Economy of the Han dynasty

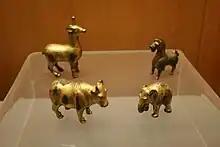
Gilded bronze animal figurines from the Han dynasty, including a horse, elephant, cow, and unicorn

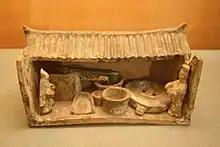
A miniature ceramic model of a gristmill from a Han tomb

The Han Chancellor and King of Wei Cao Cao (155–220 AD) made the final significant attempt to limit the power of wealthy landowners. Cao Cao established government-managed agricultural colonies for landless commoners; in exchange for land and cheap equipment, the farmers paid a portion of their crop yield. In the 120s BC, Emperor Wu had attempted to establish agricultural colonies in the northwestern frontier of the newly conquered Hexi Corridor (in modern Gansu). 600,000 new settlers farmed on these state lands using seeds, draft animals and equipment loaned by the government. An imperial edict in 85 AD ordered the local governments of commanderies and subordinate kingdoms to resettle landless peasants onto state-owned lands, where they would be paid wages, provided with crop seeds, loaned farming tools and exempted from rent payments for five years and poll taxes for three years. The edict also allowed peasants to return to their native counties at any time. Subsequent governments of the Three Kingdoms established agricultural colonies on these models.